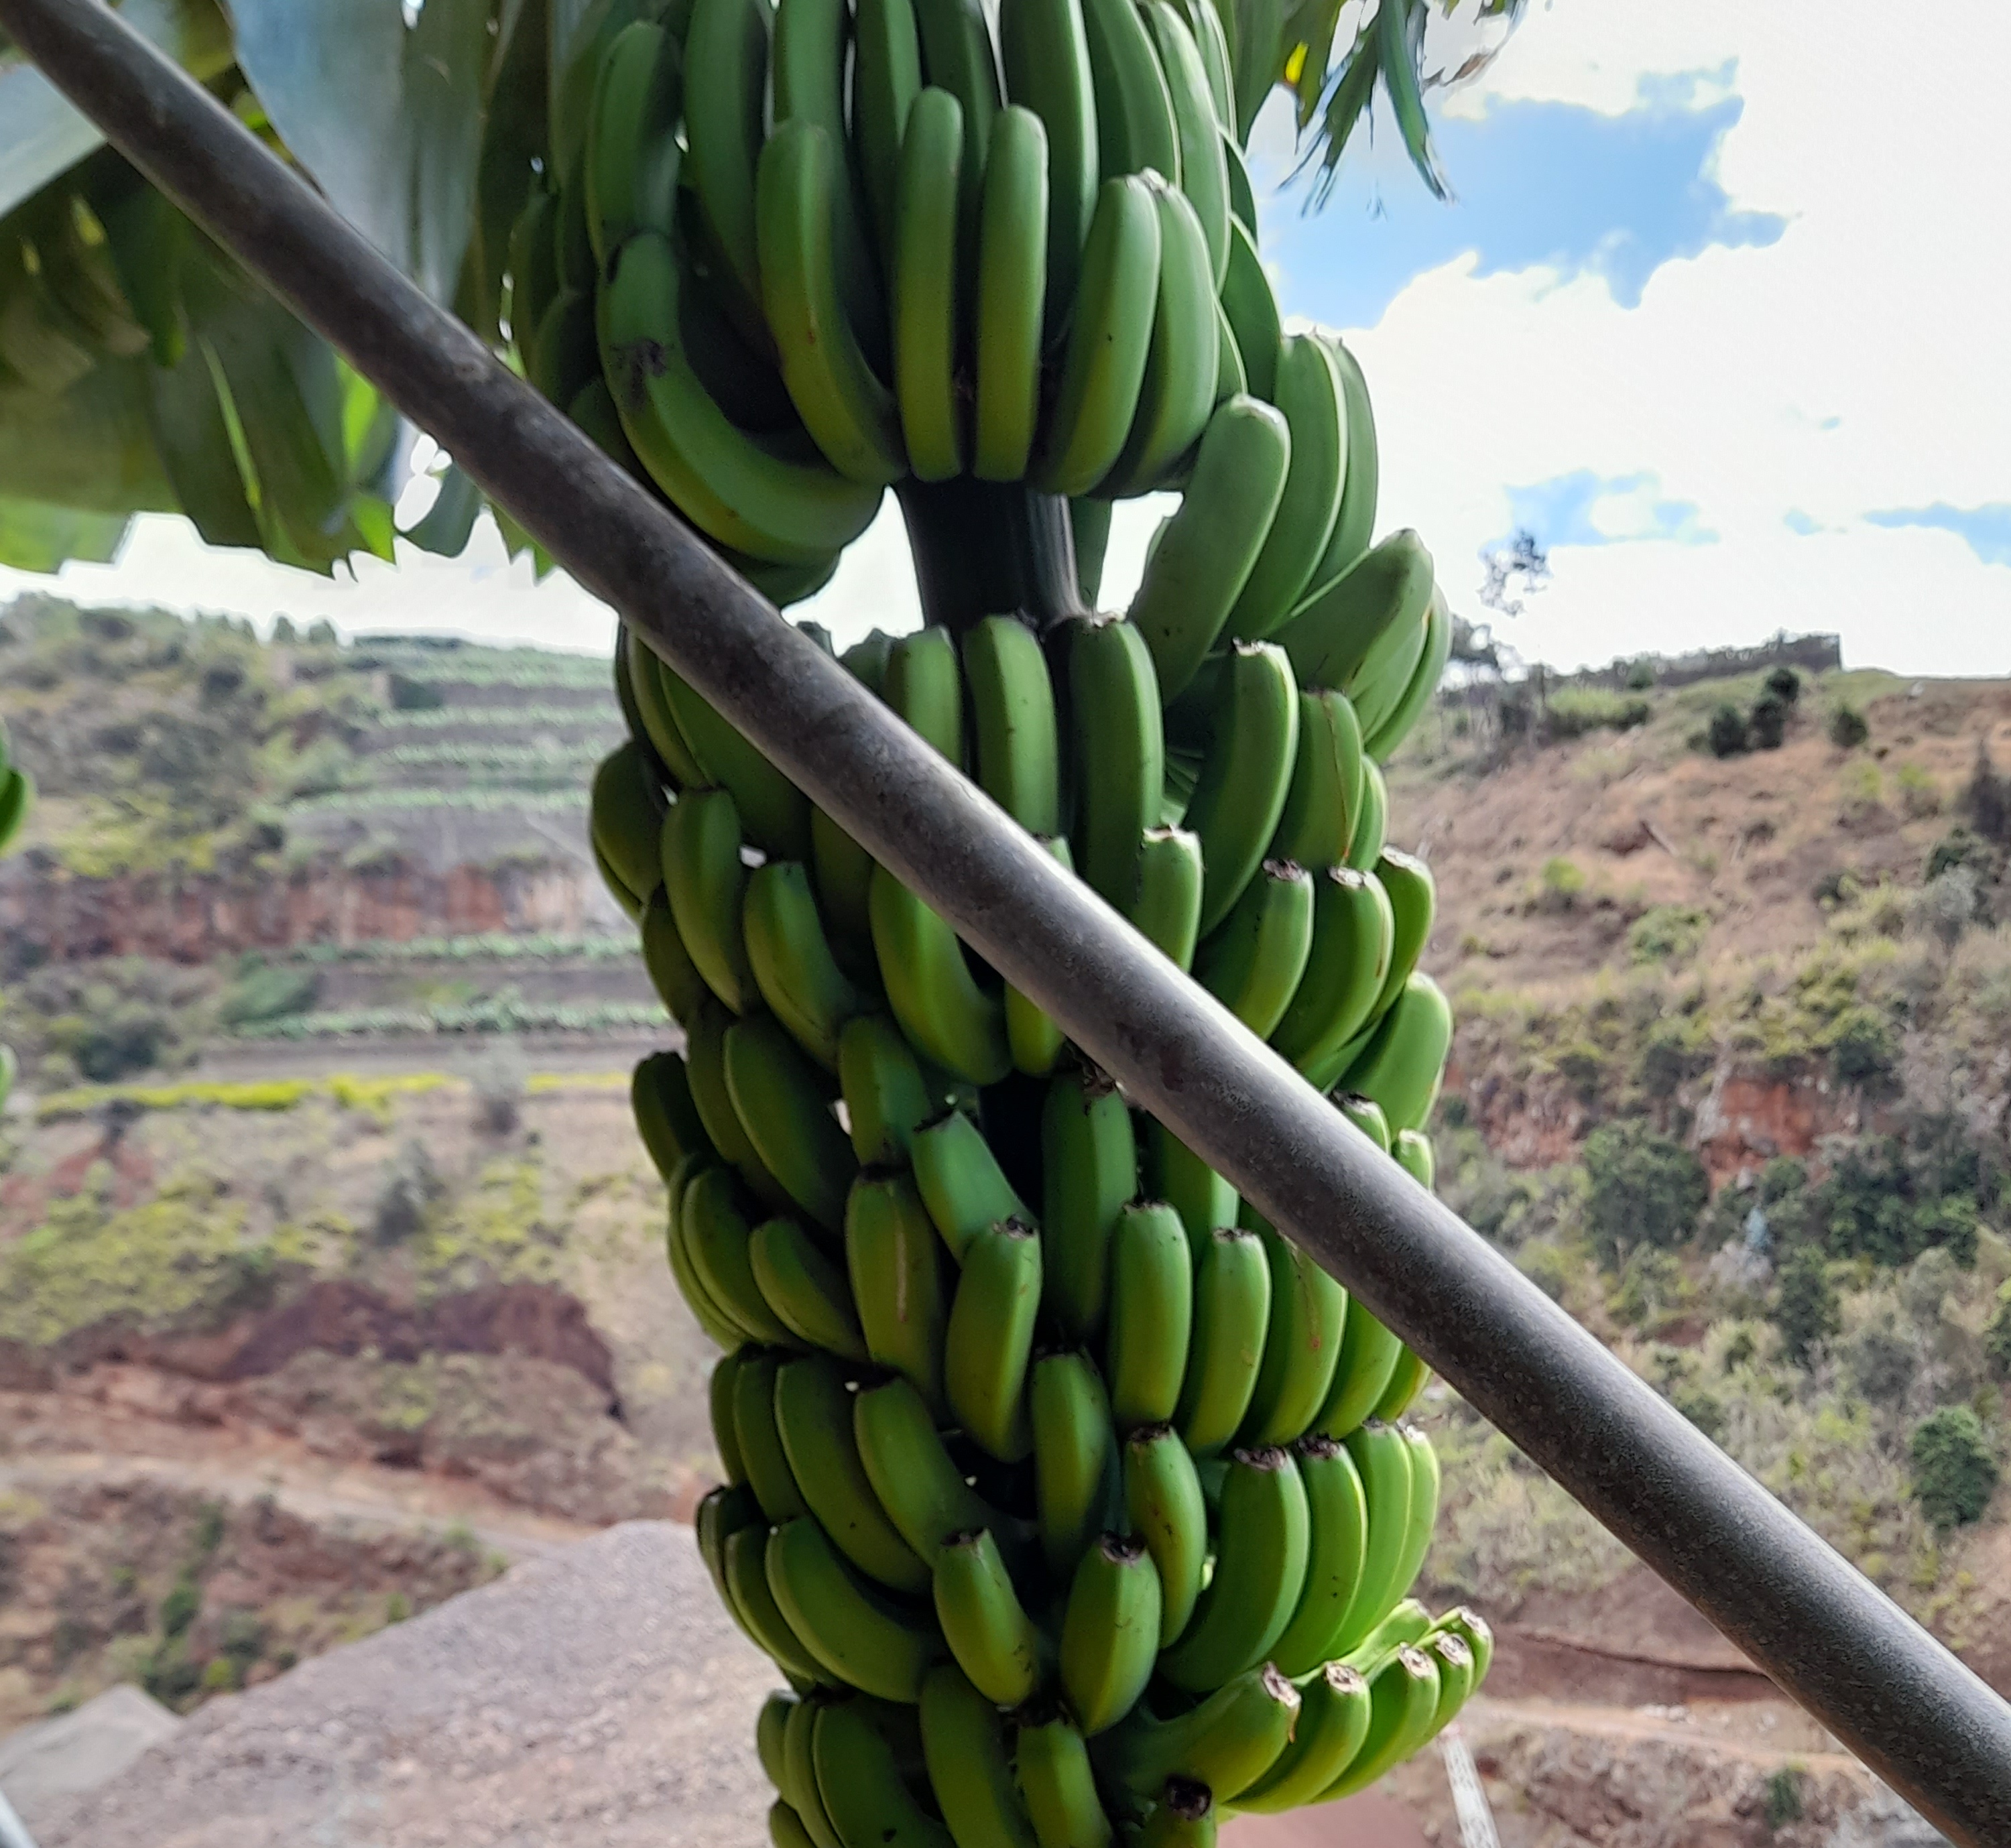
Label: Keep